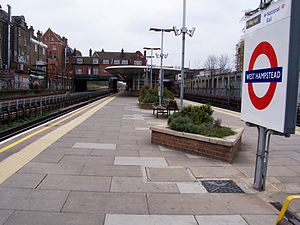
Jubilee line / Stationer
Jubilee line er en London Underground-bane, i Storbritannien. Den er anlagt i to store etaper – den første til Charing Cross i det centrale London, og den senere forlængelse, fra 1999, til Stratford i Østlondon. De seneste stationer er større og har specielle sikkerhedsfaciliteter, begge dele forsøg på at fremtidssikre banen. Efter sin forlængelse til Østlondon, der betjener områder tidligere dårligt forbundet til Underground-netværket, har banen haft en enorm vækst i passagertal og er i øjeblikket den tredje travleste i netværket med over 213 millioner passagerer pr. år. 13 af de 27 stationer er underjordiske.